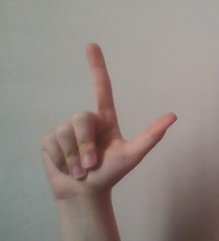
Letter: laam